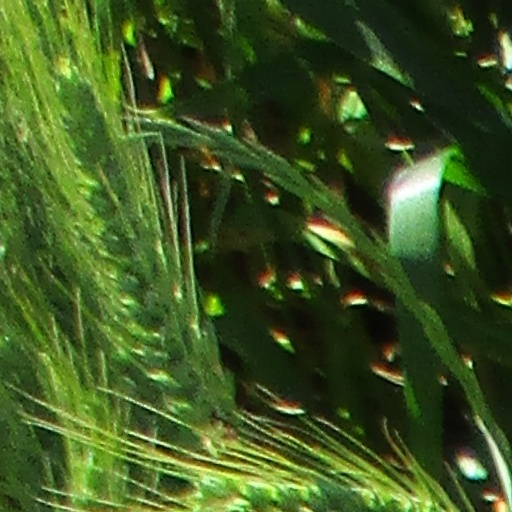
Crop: wheat